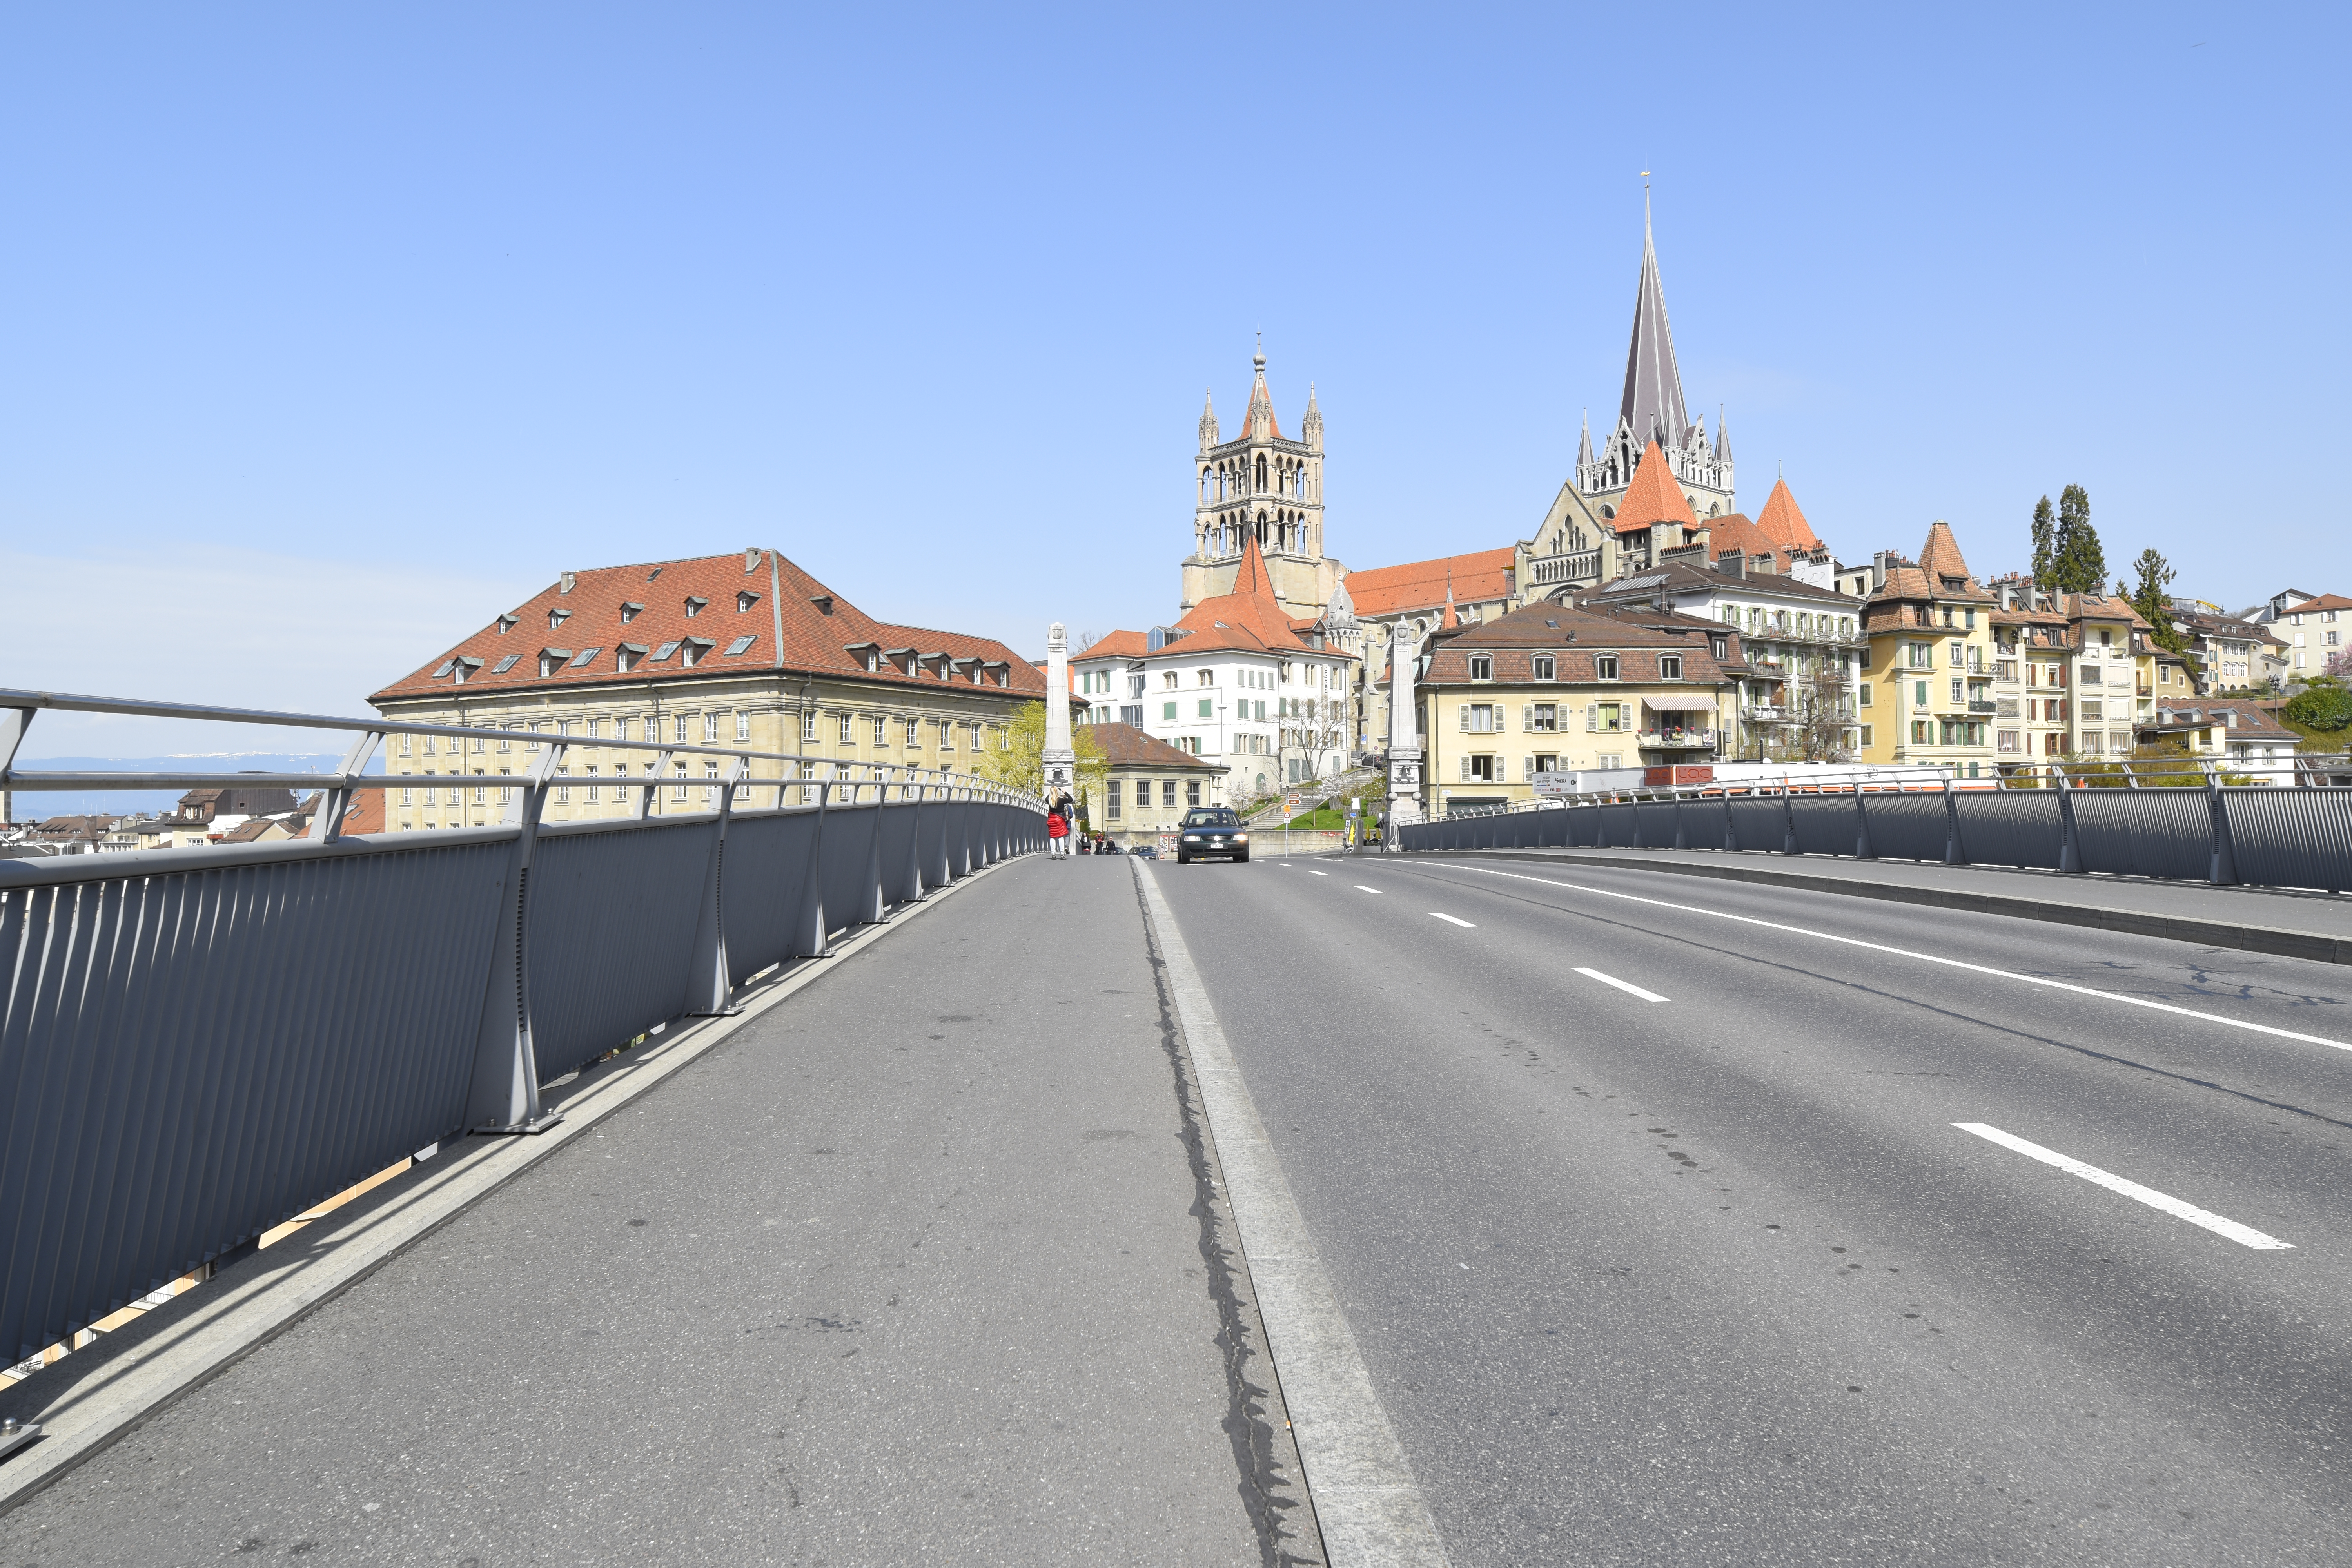
lausanne, bridge, switzerland, road, sky, landmark, infrastructure, town, city, urban area, fixed link, lane, asphalt, road surface, highway, street, building, car, metropolitan area, controlled access highway, road trip